Boeing 247

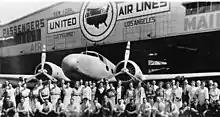
United Airlines crew members and employees stand in front of a Boeing 247

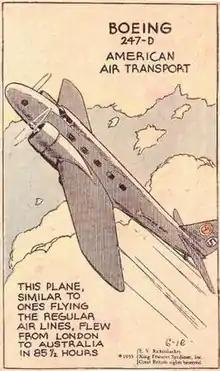
A Boeing 247D in its MacRobertson Air Race markings, : Note the dramatic pose in this fanciful 1935 illustrated card art.

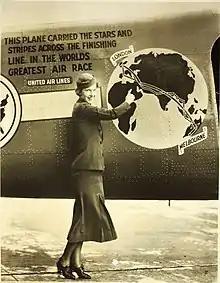
A stewardess points to the markings on a Boeing 247 that commemorate finishing third in the MacRobertson Air Race.

As the 247 emerged from its test and development phase, the company further showcased its capabilities by entering a long-distance air race in 1934, the MacRobertson Air Race from England to Australia. During the 1930s, aircraft designs were often proven in air races and other aerial contests. A modified 247D was entered, flown by Colonel Roscoe Turner and Clyde Pangborn. The 247, race number "57", was essentially a production model, but all airliner furnishings were removed to accommodate eight additional fuselage fuel tanks. The MacRobertson Air Race attracted aircraft entries from all over the globe, including both prototypes and established production types, with the grueling course considered an excellent proving ground, as well as an opportunity to gain worldwide attention. Turner and Pangborn came in second place in the transport section (and third overall), behind the Boeing 247's eventual rival, the new Douglas DC-2.